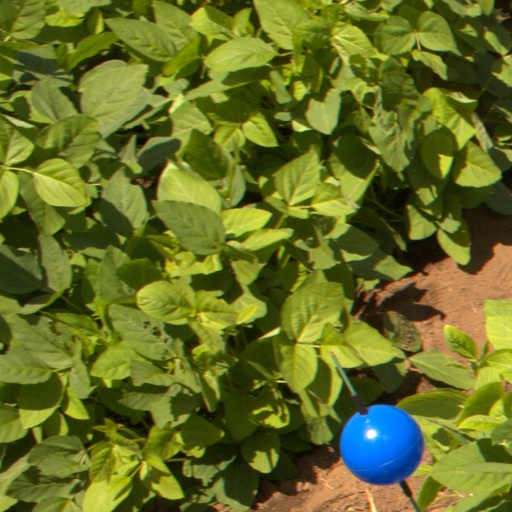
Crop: soybean